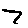
Label: 7